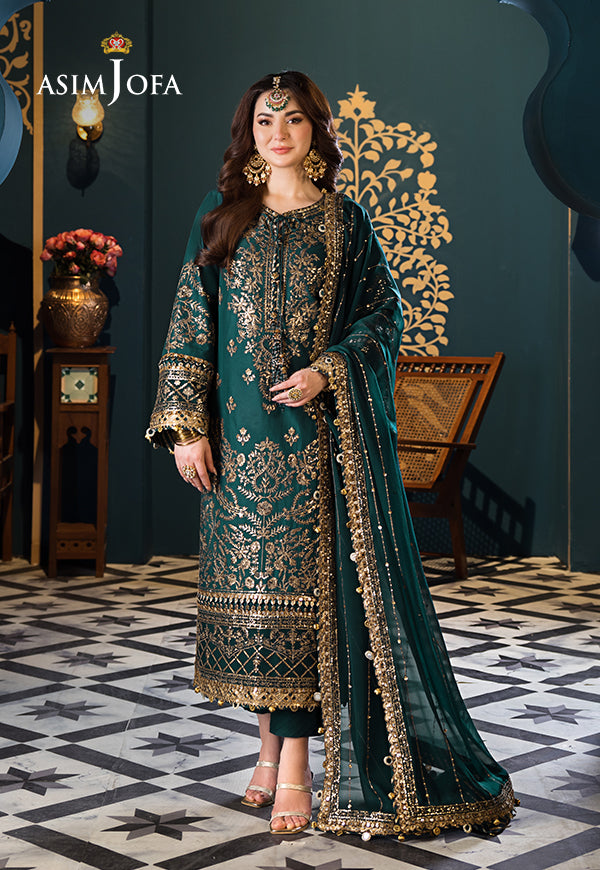
emerald gold embroidered salwar suit